Mace of the House of Representatives of the Philippines

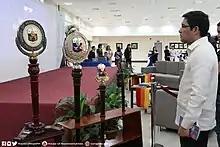
The maces of the Philippine House of Representatives and the Batasang Pambansa as displayed in the Legislative Library, Archives and Museum.

The mace symbolizes the legislative authority of the House of Representatives. As stipulated in Section 165 of the House Rules, it is displayed at the foot of the Speaker's rostrum whenever the House is in session and is used by the Sergeant-at-Arms in to enforce order in the House upon the Speaker's instruction.